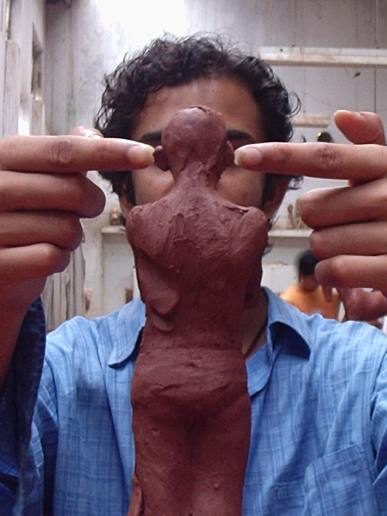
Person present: Yes